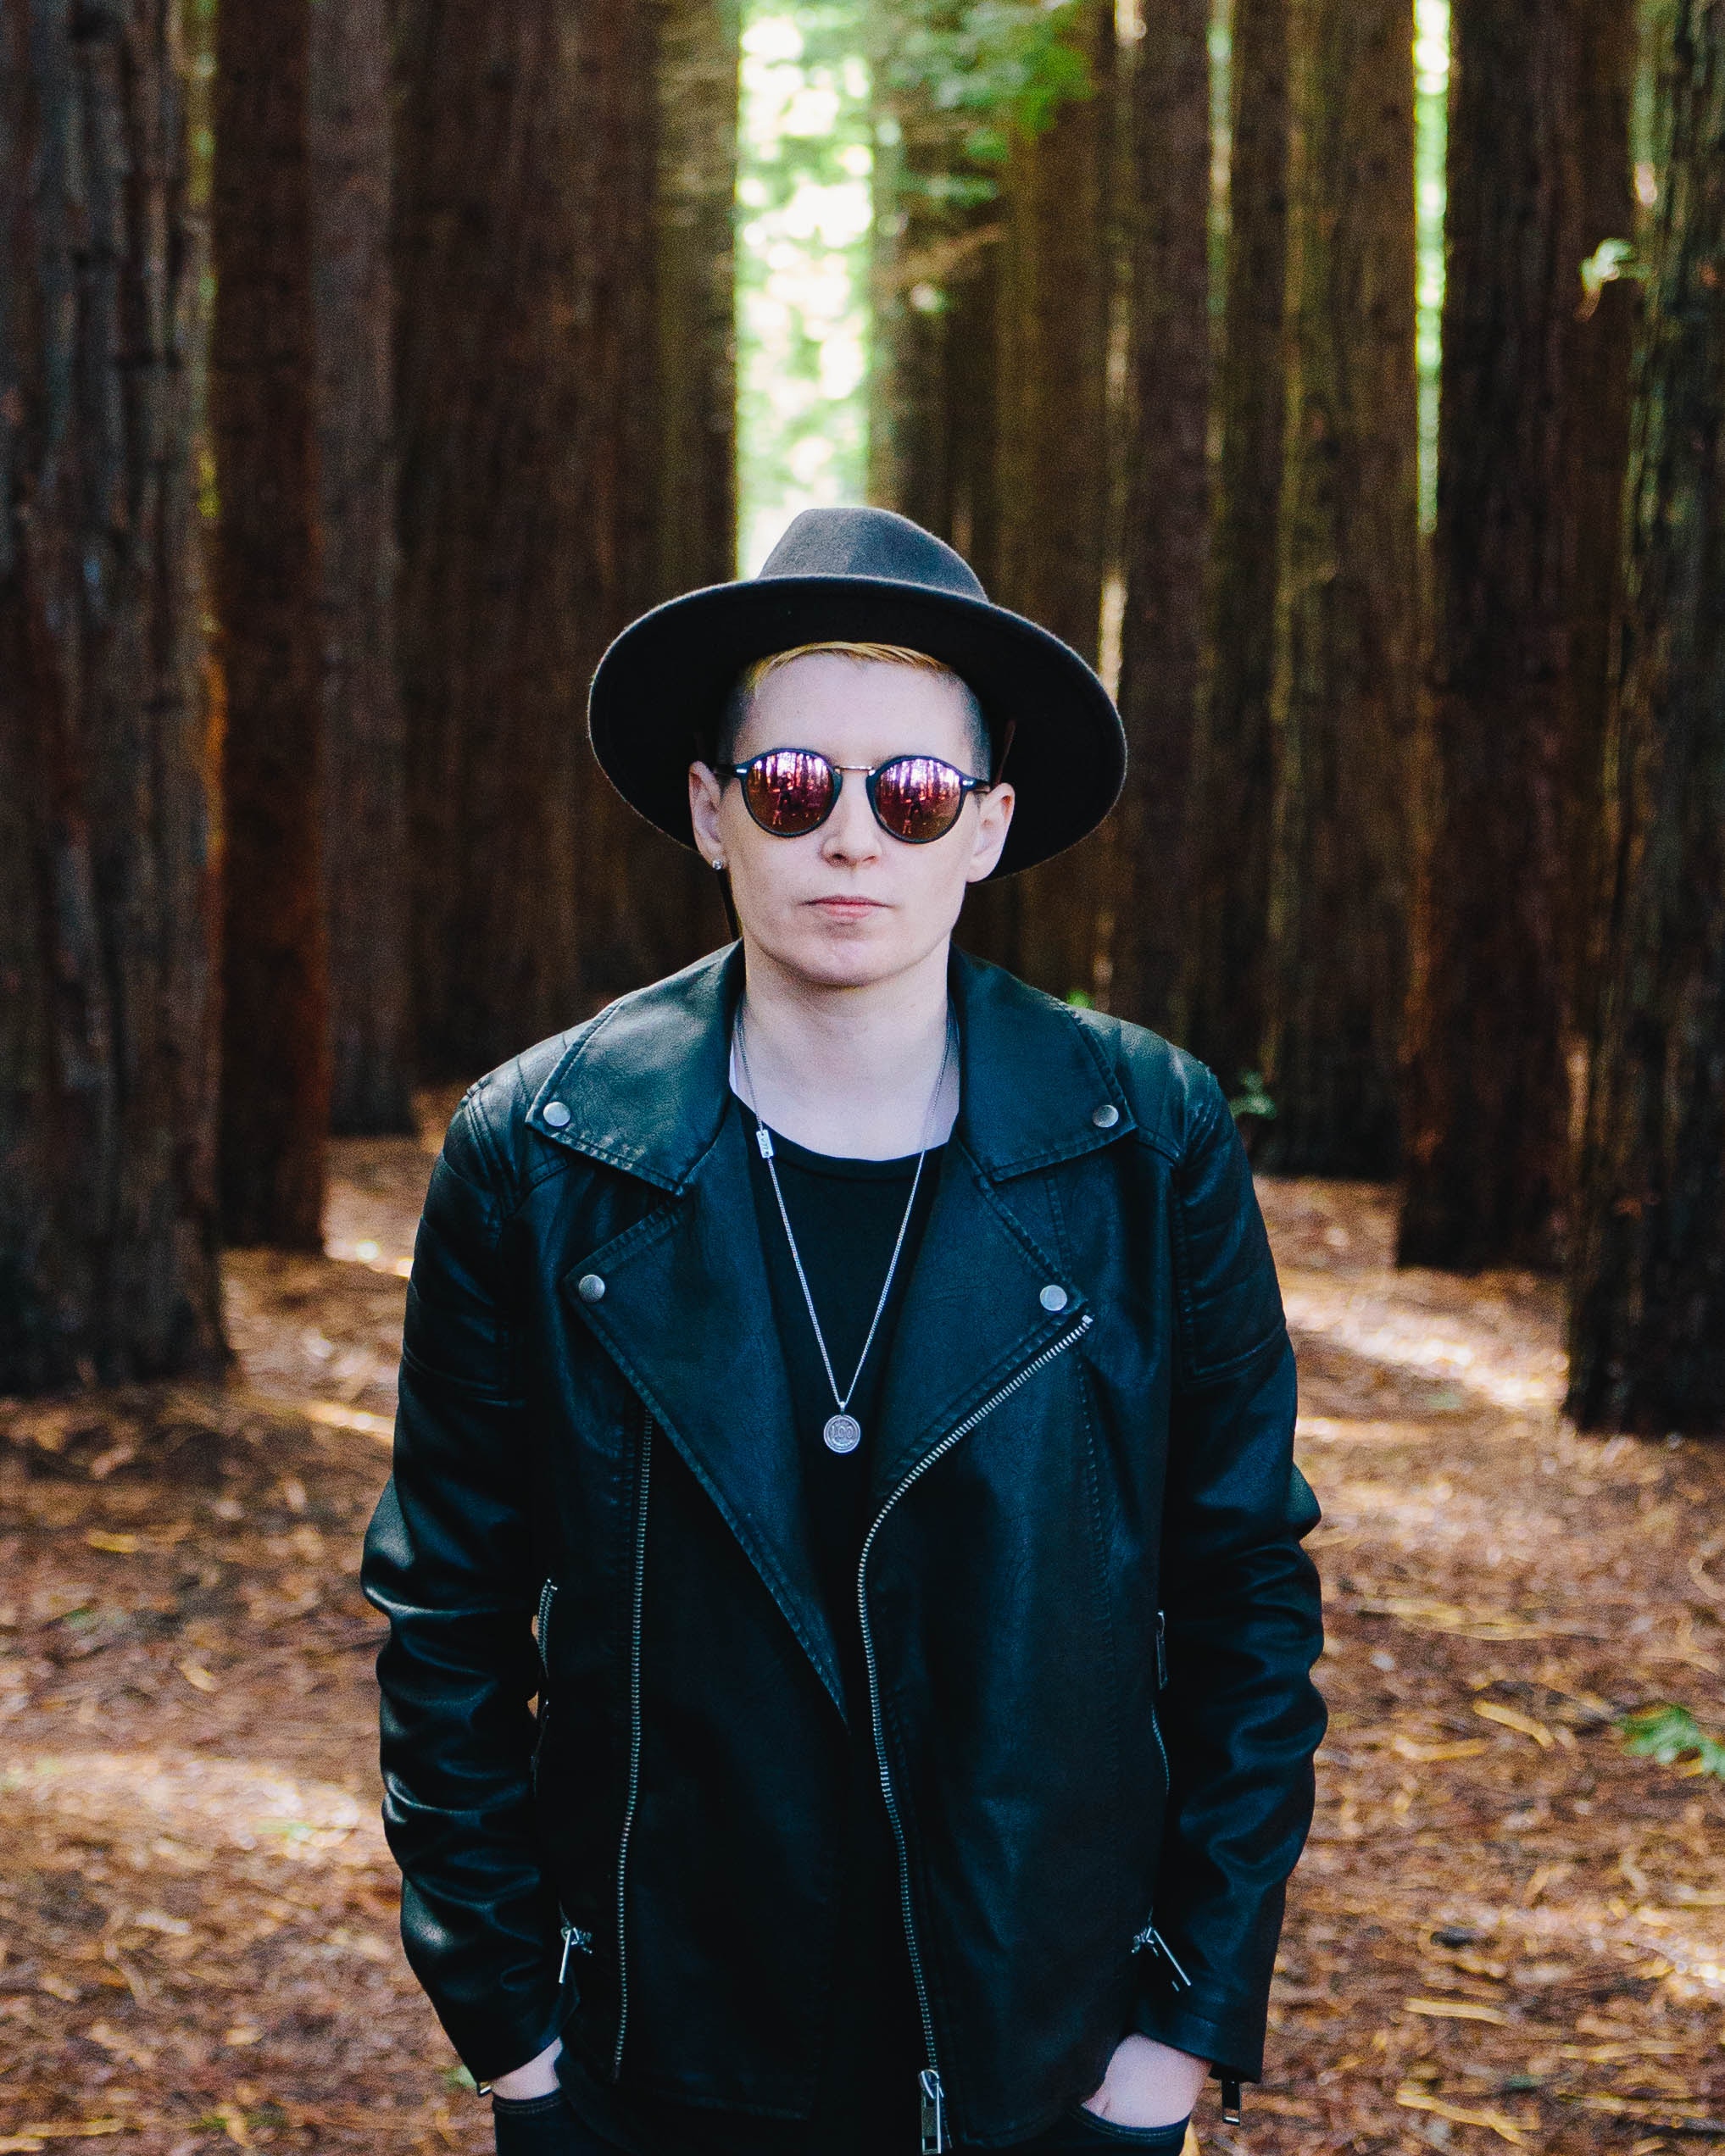
tree, winter, plant, girl, pattern, portrait, jacket, headgear, outerwear, smile, fun, gentleman, cool, sunglasses, glasses, eyewear, fedora, fashion accessory, vision care, health beauty